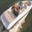
Label: ship